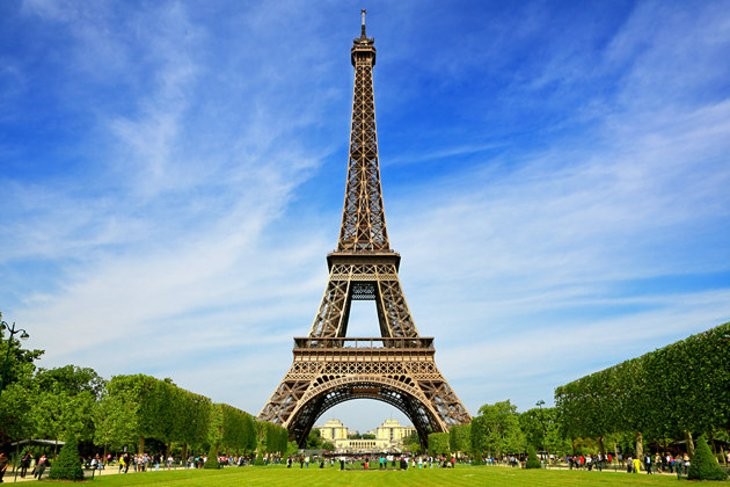
Landmark: Eiffel Tower